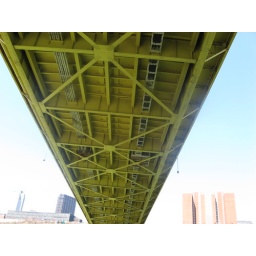
under yellow bridge